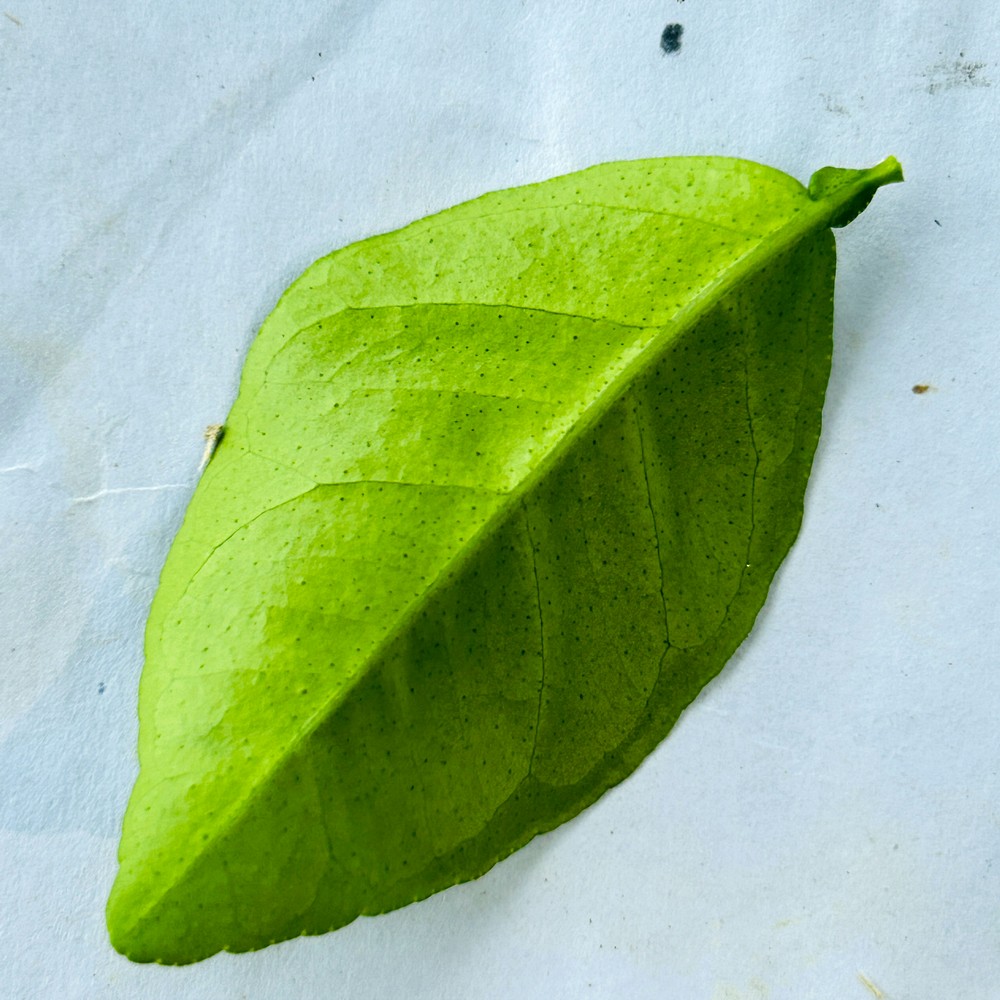
Label: Healthy Leaf